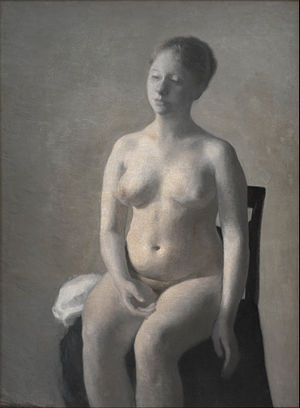
Nøgenhed
Vilhelm Hammershøi,Nøgen kvindelig model, 1889, Statens Museum for Kunst.
Nøgenhed er det ikke at have tøj på.